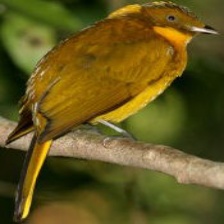
Species: GOLDEN BOWER BIRD
Scientific name: PRIONODURA NEWTONIANA